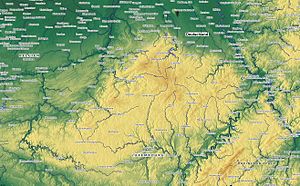
Ardennerne / Galleri
Ardennerne er et skov- og bakkeområde i Belgien, Luxembourg og Frankrig.